Diffusion model

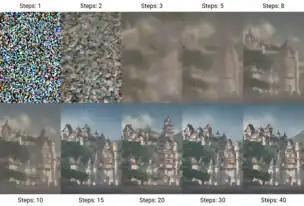
The denoising process used by Stable Diffusion

Specifically, rectified flow seeks to match an ODE with the marginal distributions of the linear interpolation between points from distributions formula_270 and formula_271. Given observations formula_303 and formula_276, the canonical linear interpolation formula_305 yields a trivial case formula_306, which cannot be causally simulated without formula_307. To address this, formula_111 is "projected" into a space of causally simulatable ODEs, by minimizing the least squares loss with respect to the direction formula_309: